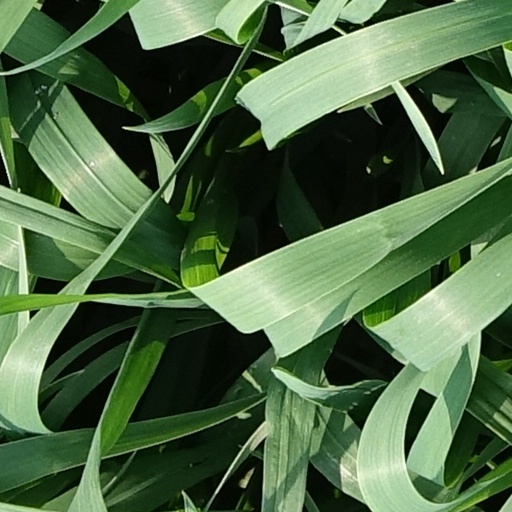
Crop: wheat